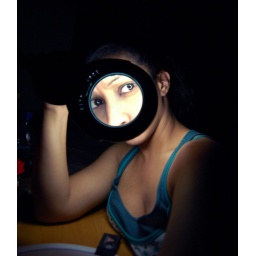
This one just makes me laugh. Burned in the face because it was almost white before.